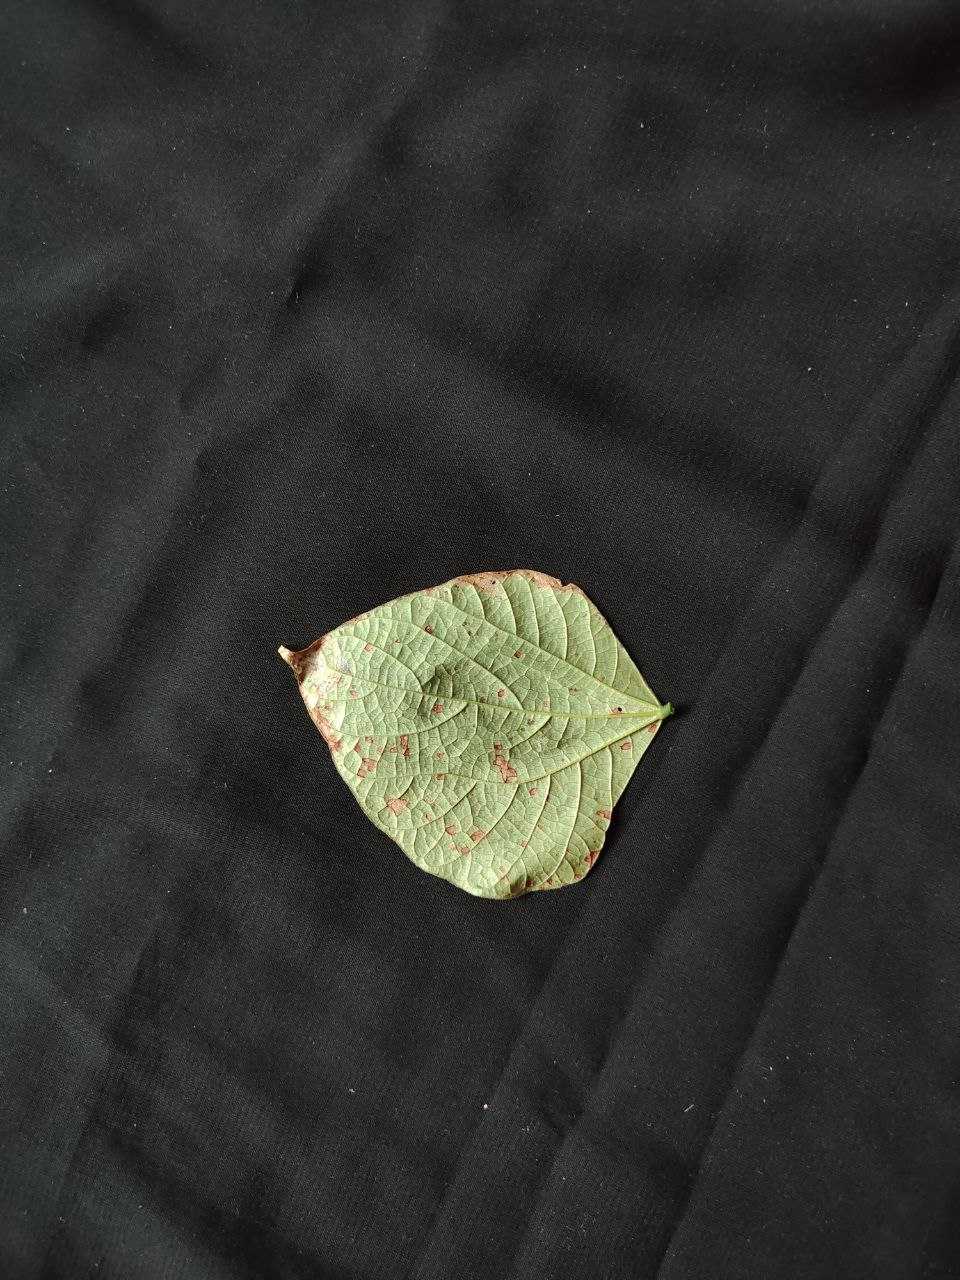
Crop: bean
Leaf condition: Rust